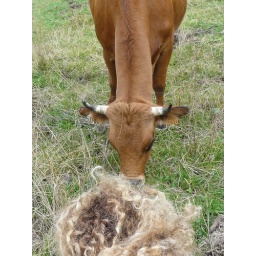
A cow eating the grass in the Alps...&amp;quot;ouch!&amp;quot; say little Goufa...&amp;quot;you're eating me!!&amp;quot;